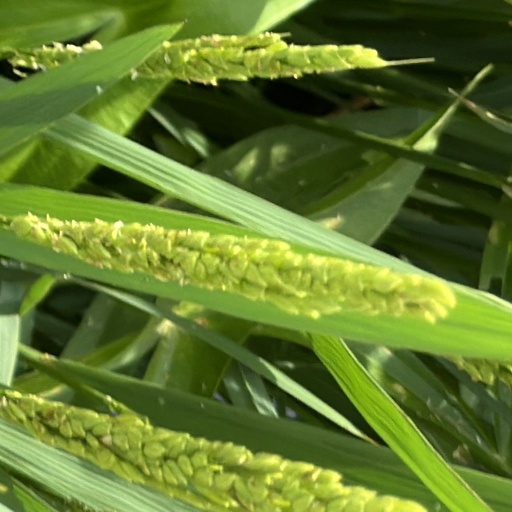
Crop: rice